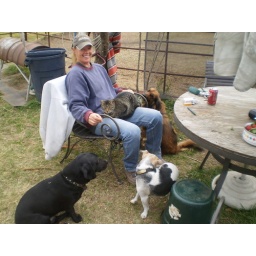
Wow, almost every dog, and one of the cats were sitting by Ginger!